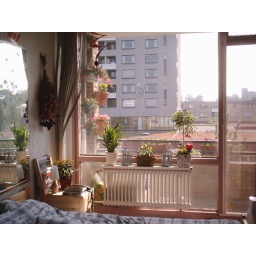
Our bedroom in May 2003 when I went completely plant crazy!